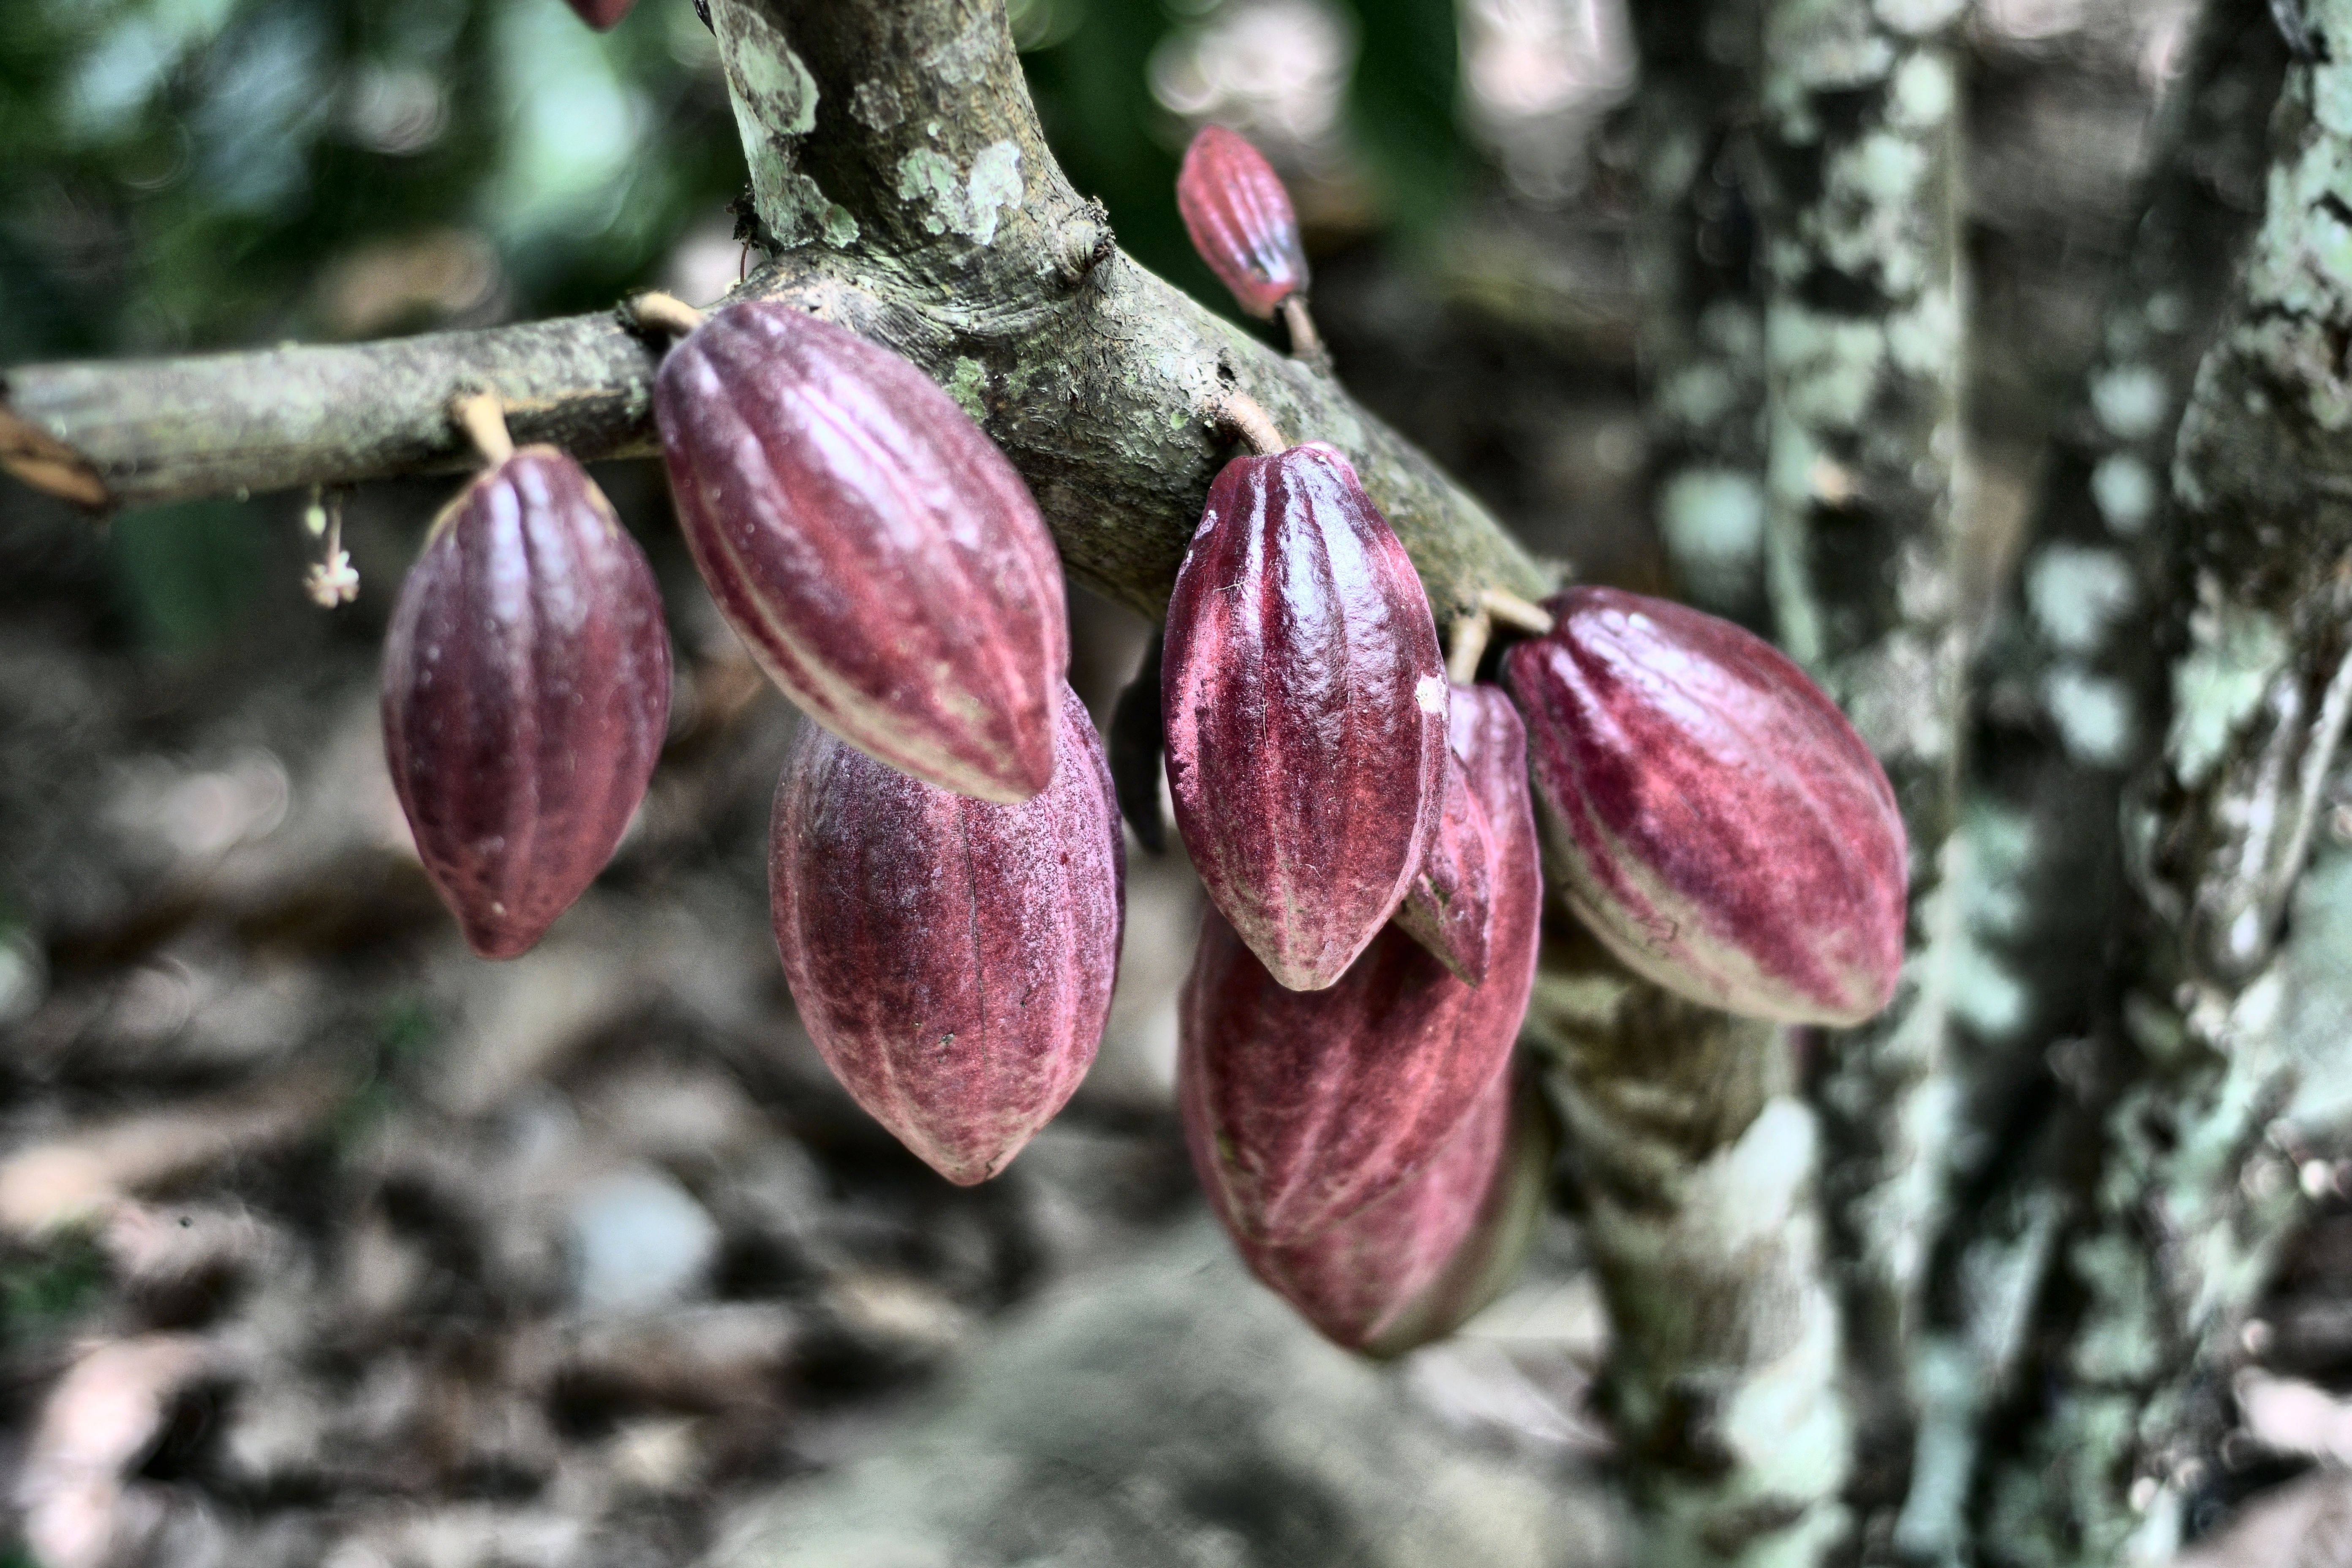
Maturity: unmature
Variety: Amelonado